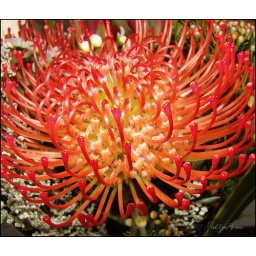
The surrounding mountains are covered in yelow &amp;amp; orange pincushion proteas at the moment.